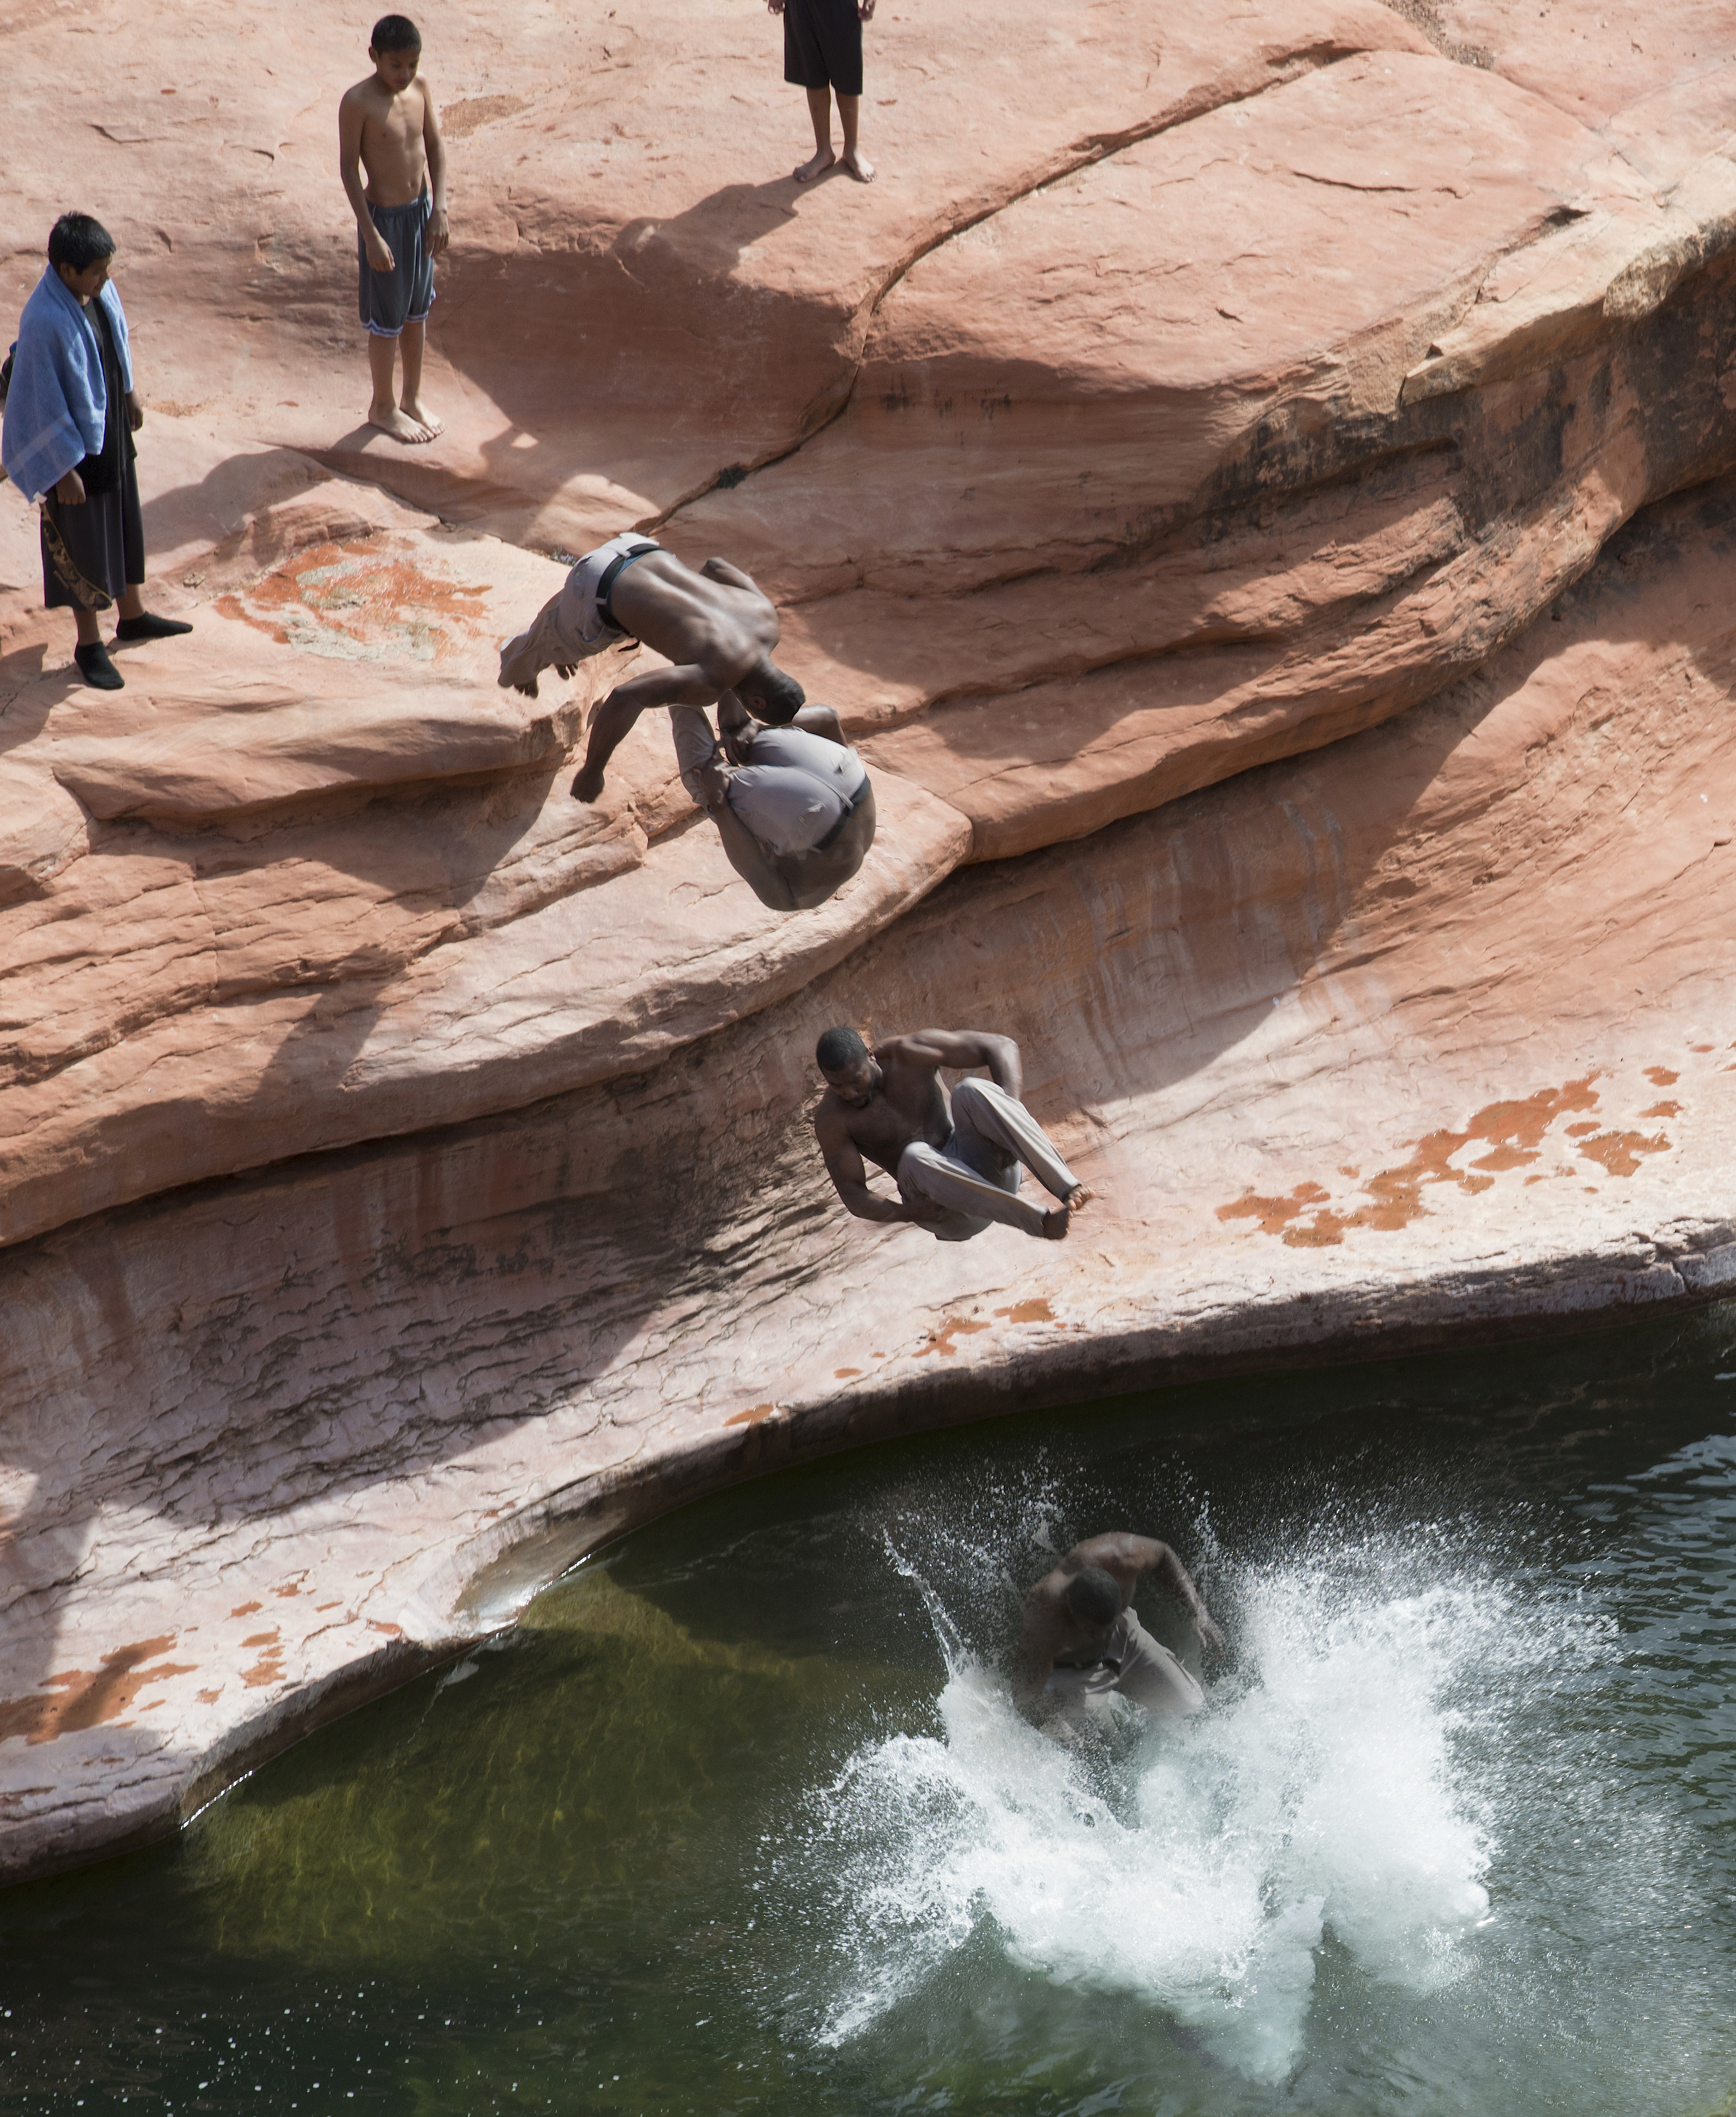
rock, adventure, recreation, climbing, rock climbing, extreme sport, sports, nikond800e, stopaction, outdoor recreation